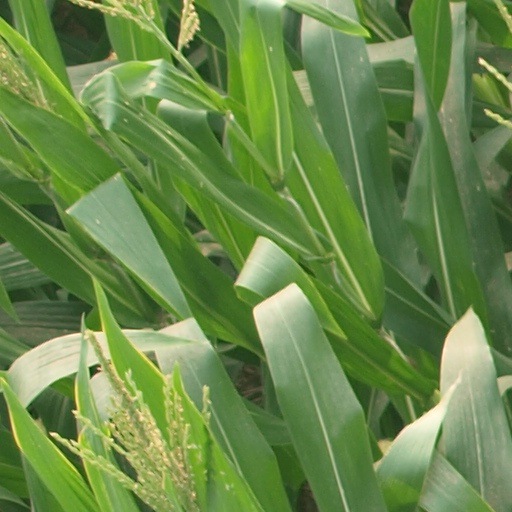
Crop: maize; corn